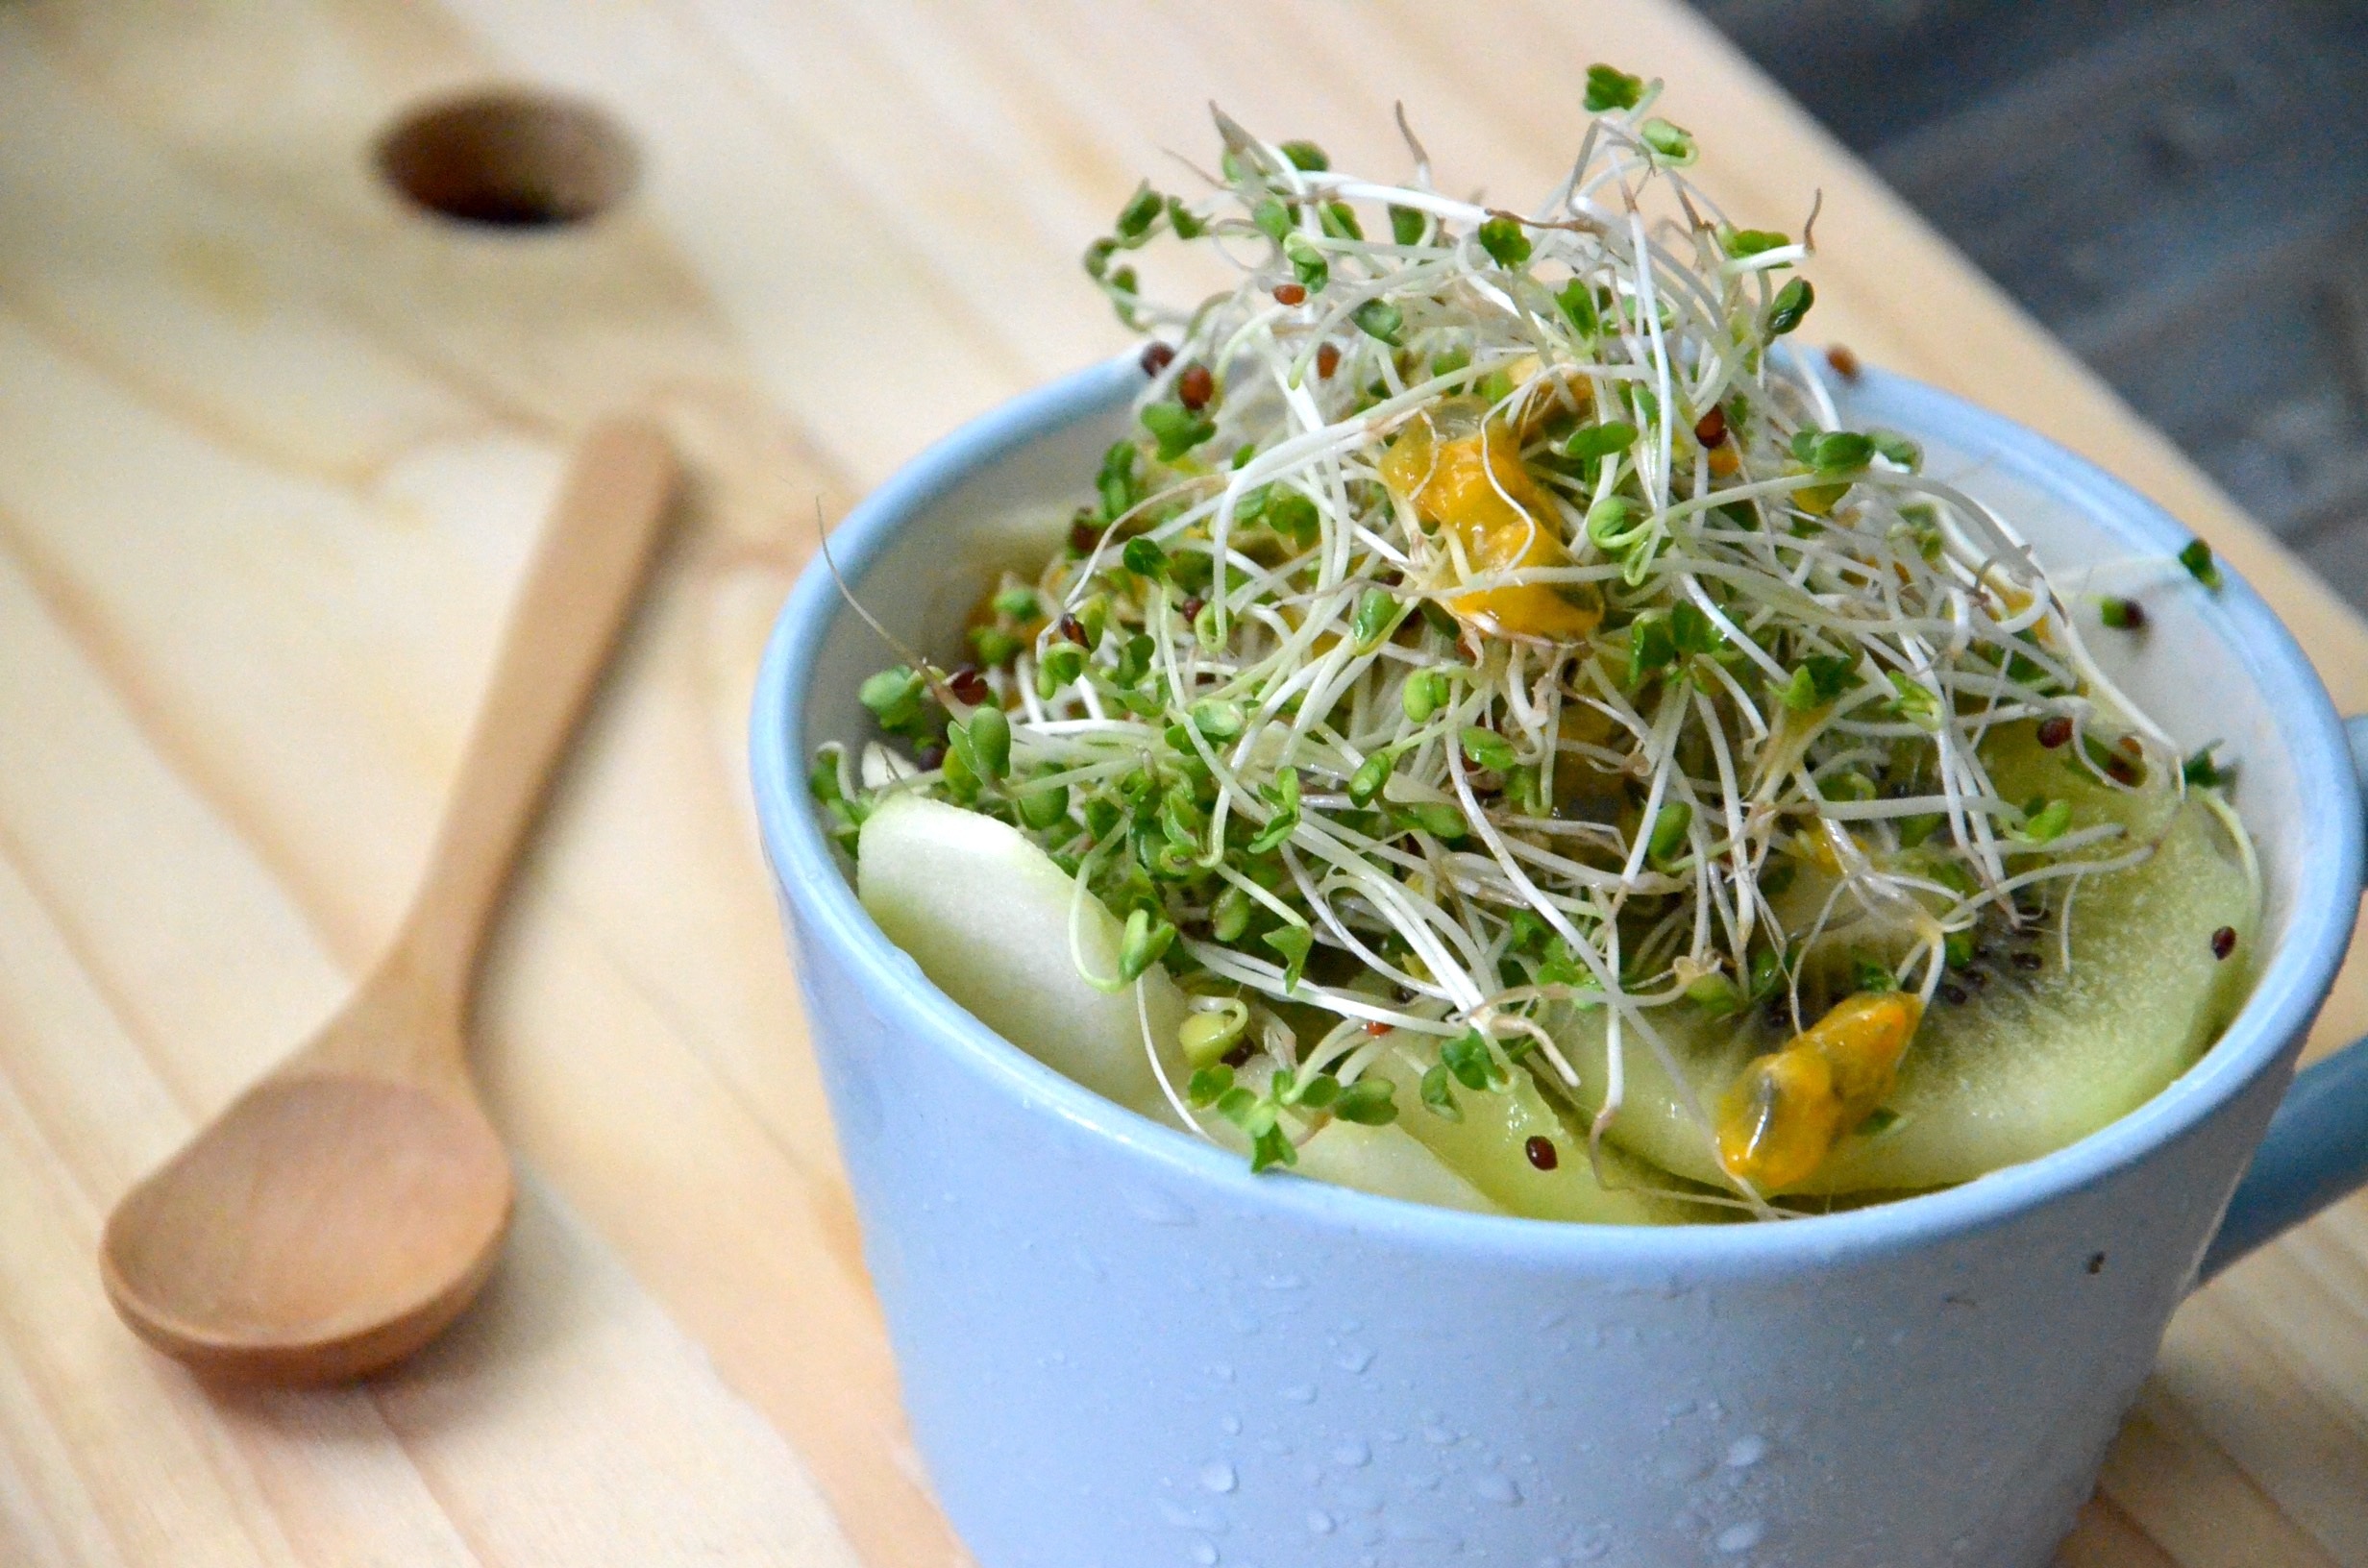
dish, food, salad, vegetable, recipe, vegetarian food, side dish, super food, anti cancer, broccoli sprouts